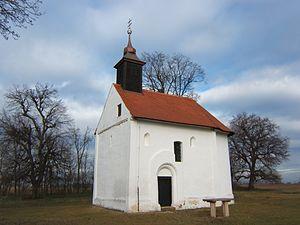
Buzsák est un village et une commune du comitat de Somogy en Hongrie.